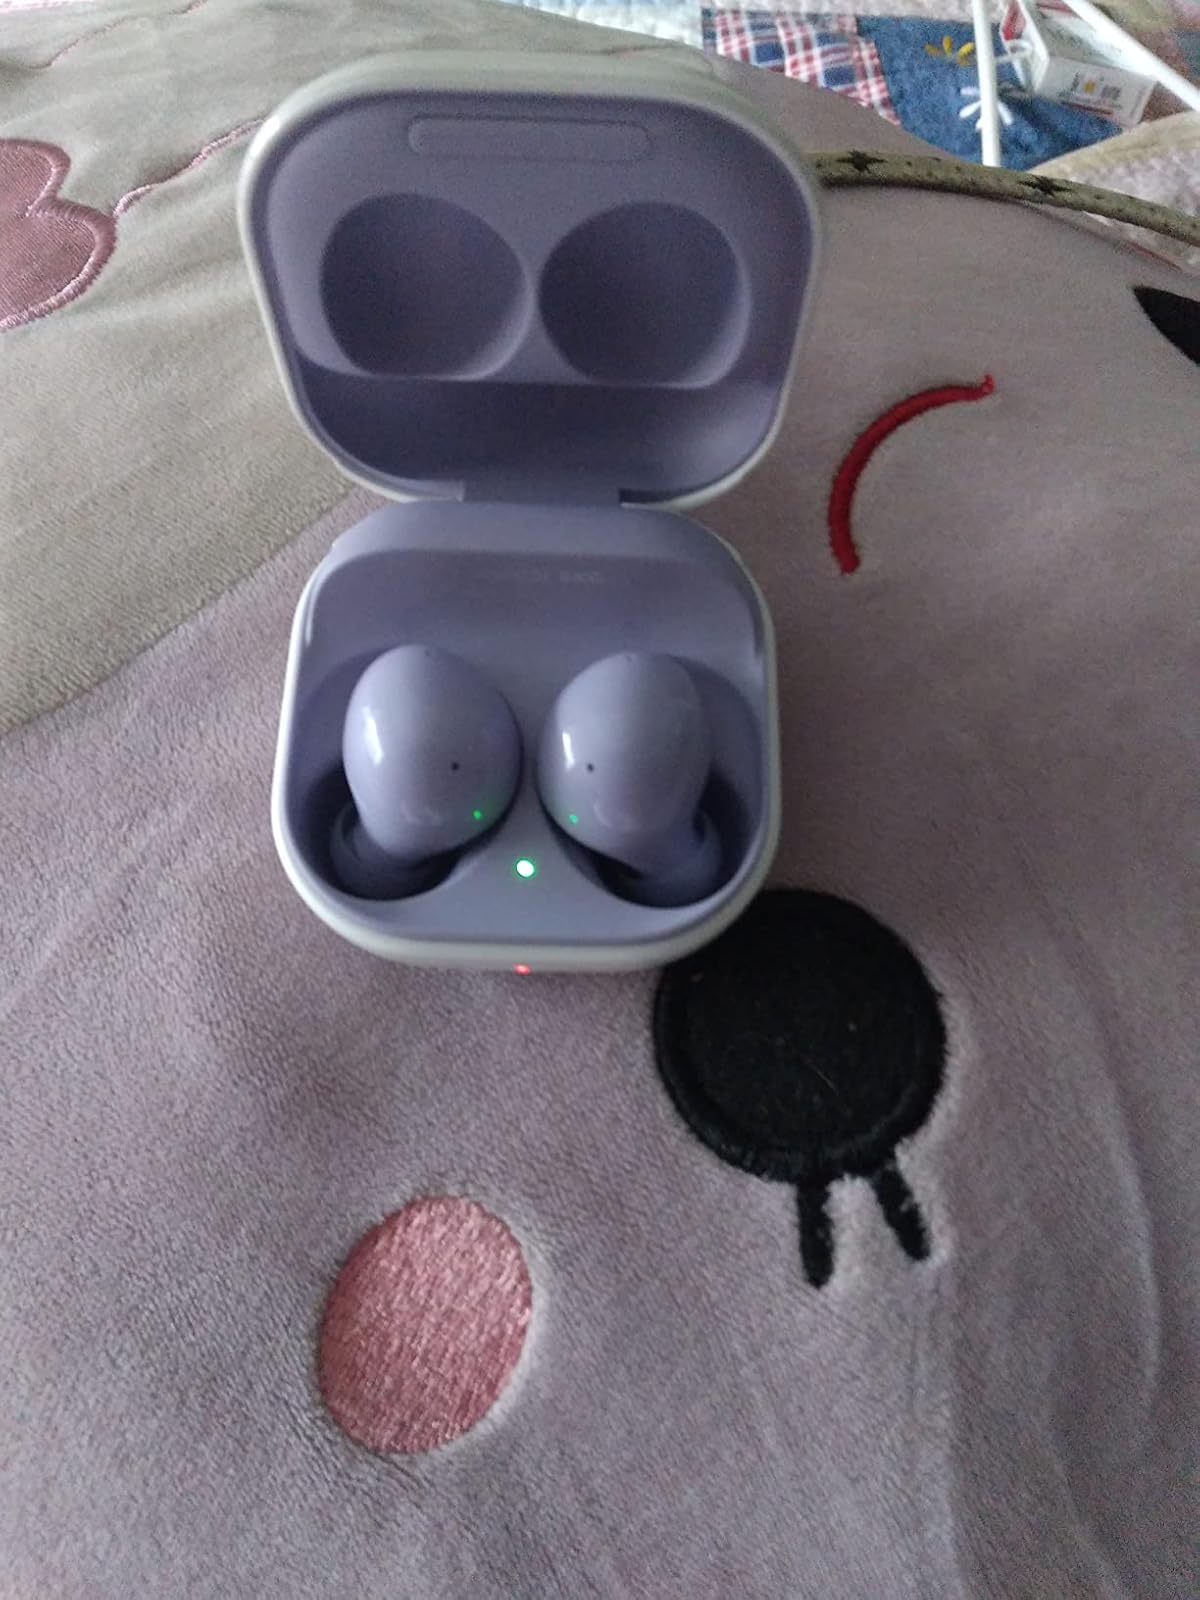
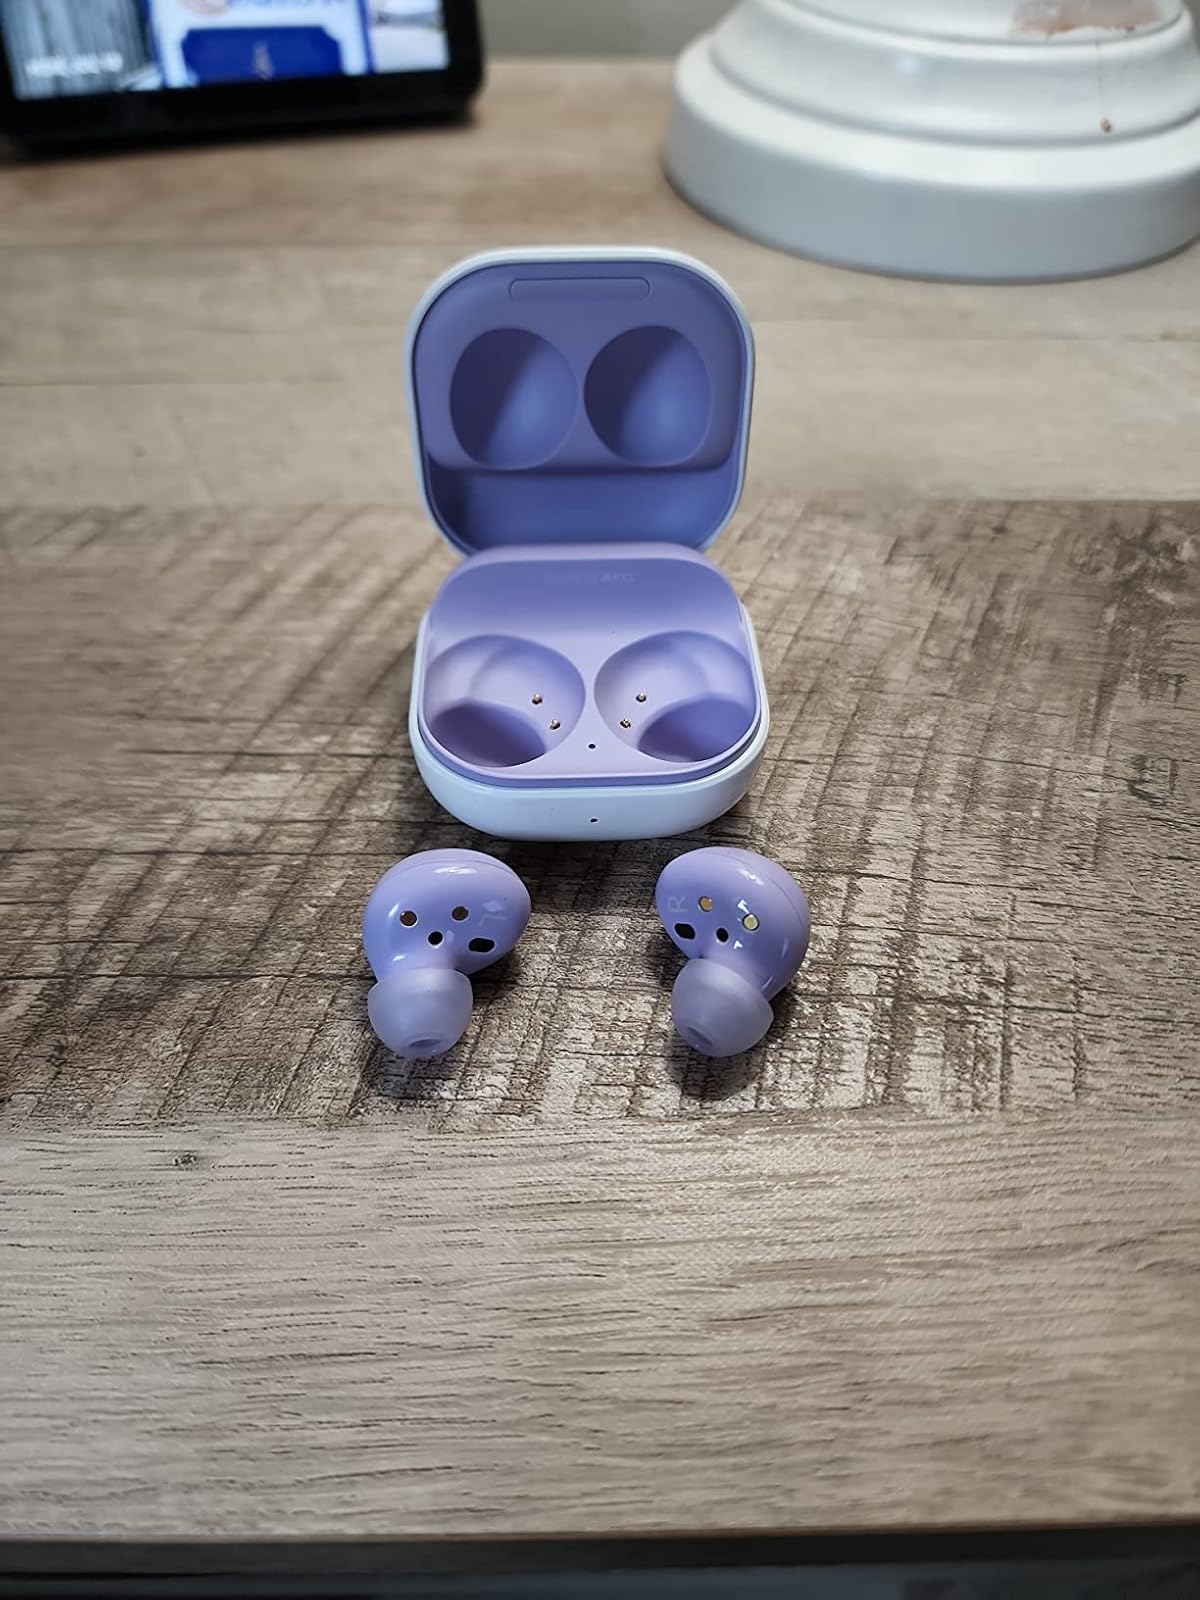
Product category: earbuds
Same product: yes